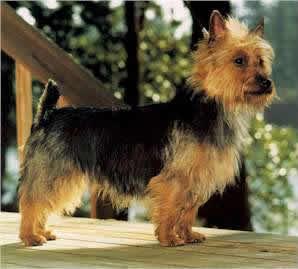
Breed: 202-n000020-Australian_terrier